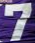
Number: 7